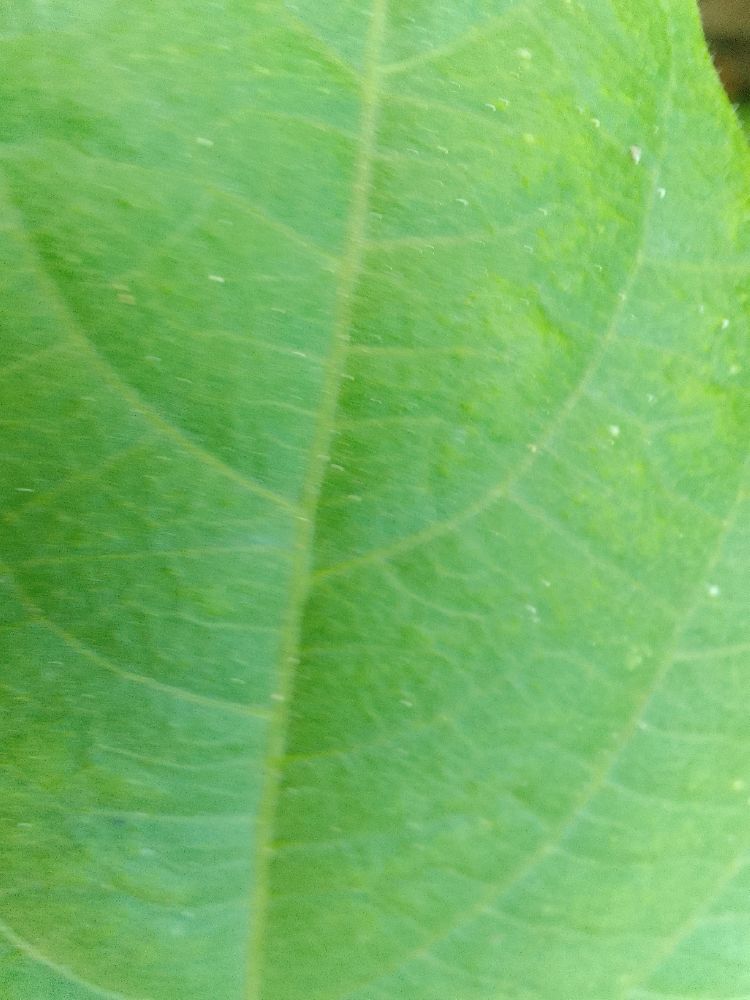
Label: healthy